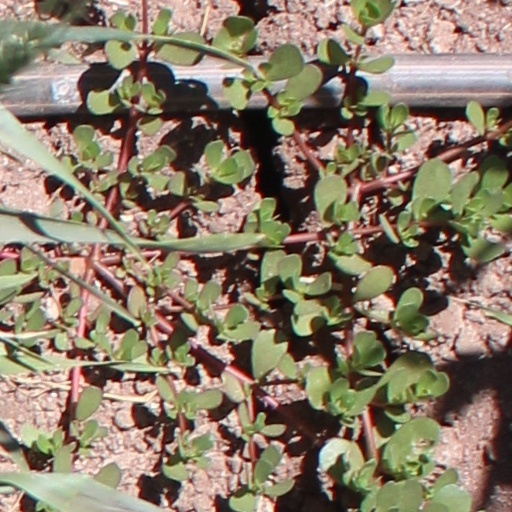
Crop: wheat